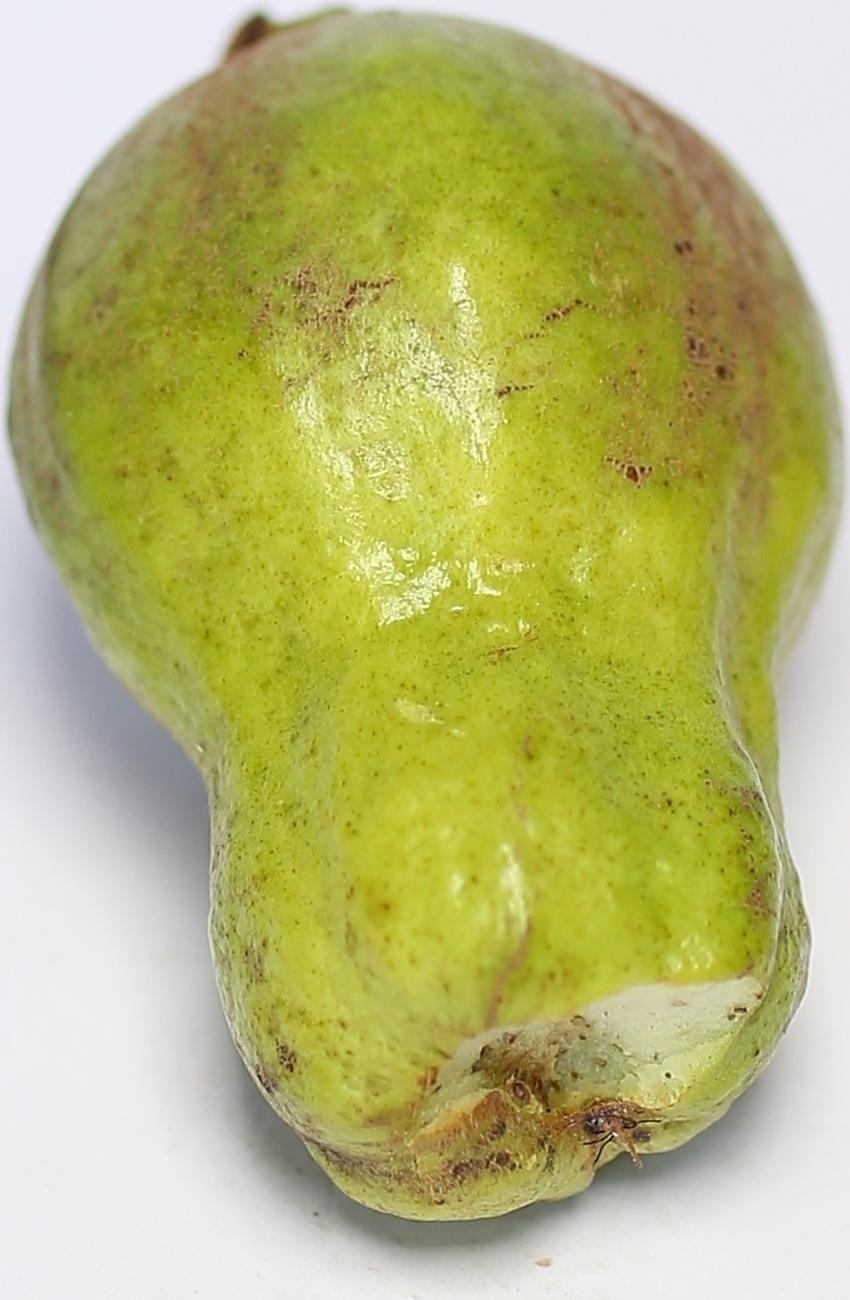
Maturity: mature-green
Variety: local-sindhi